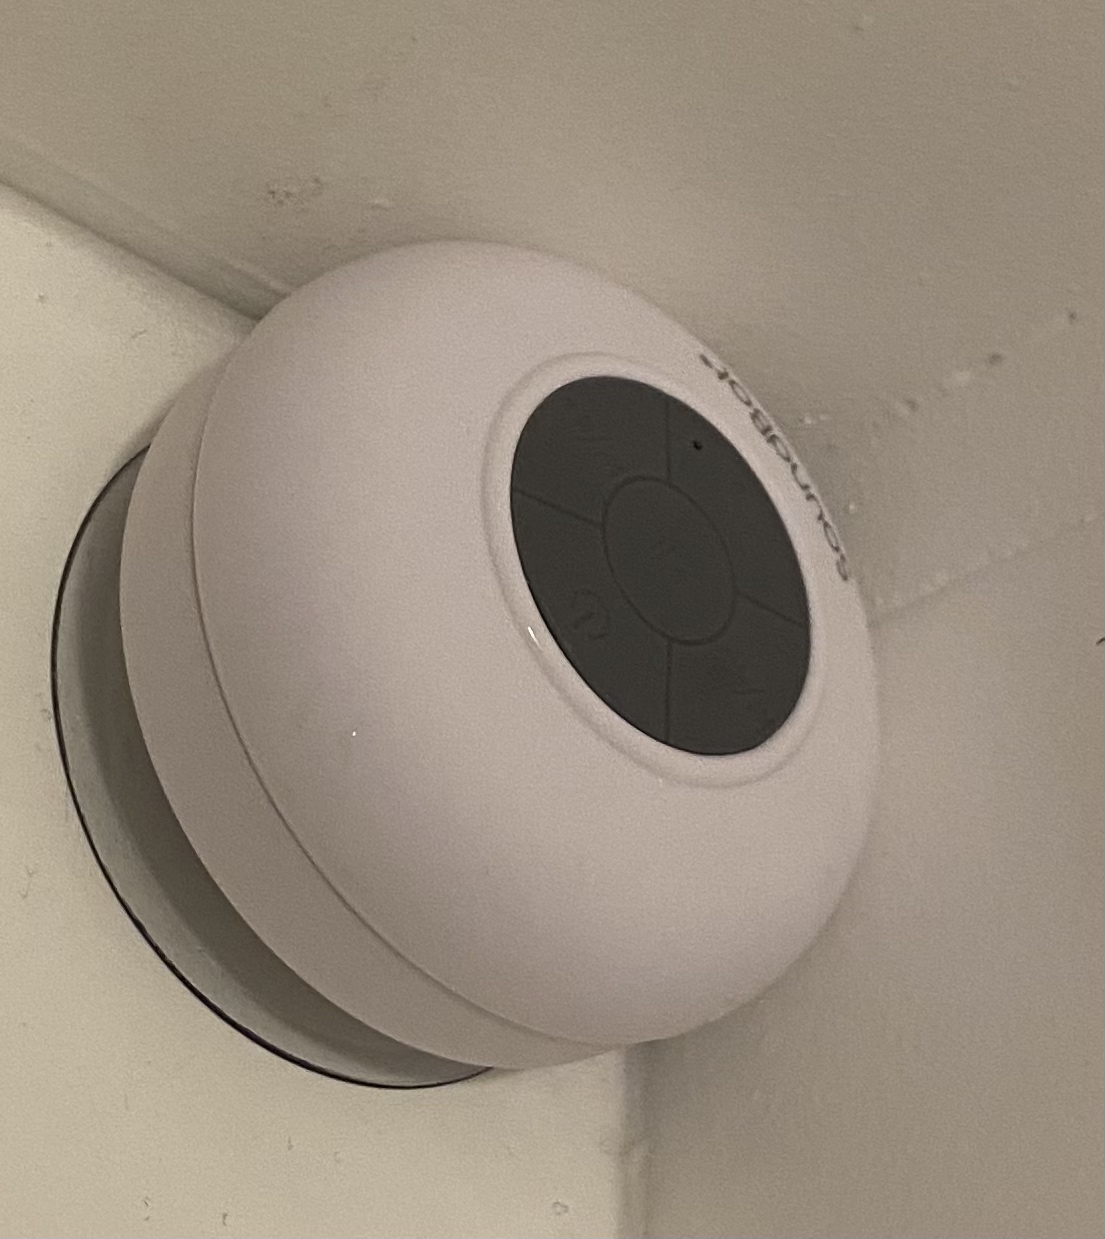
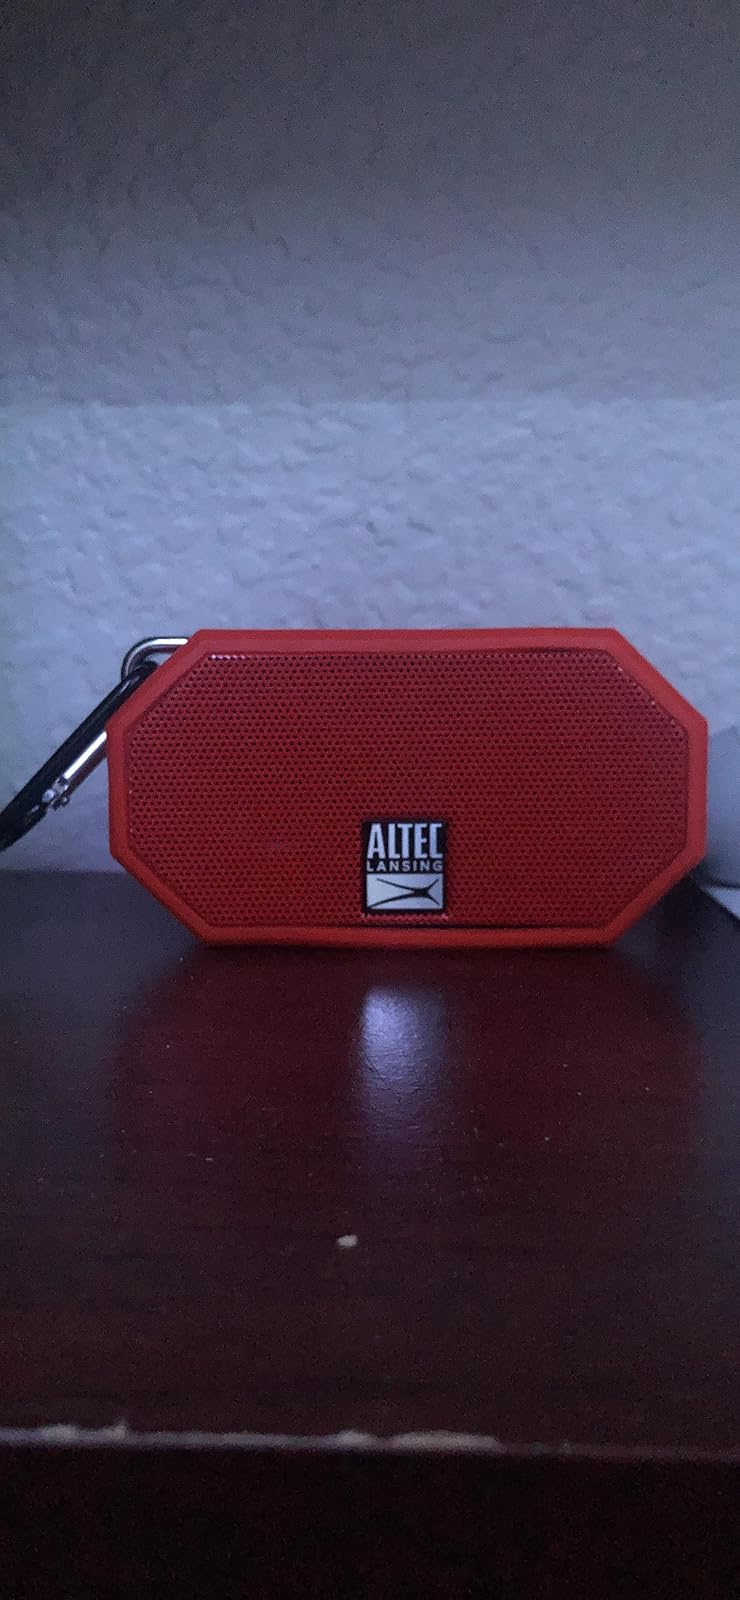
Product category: speaker
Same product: no